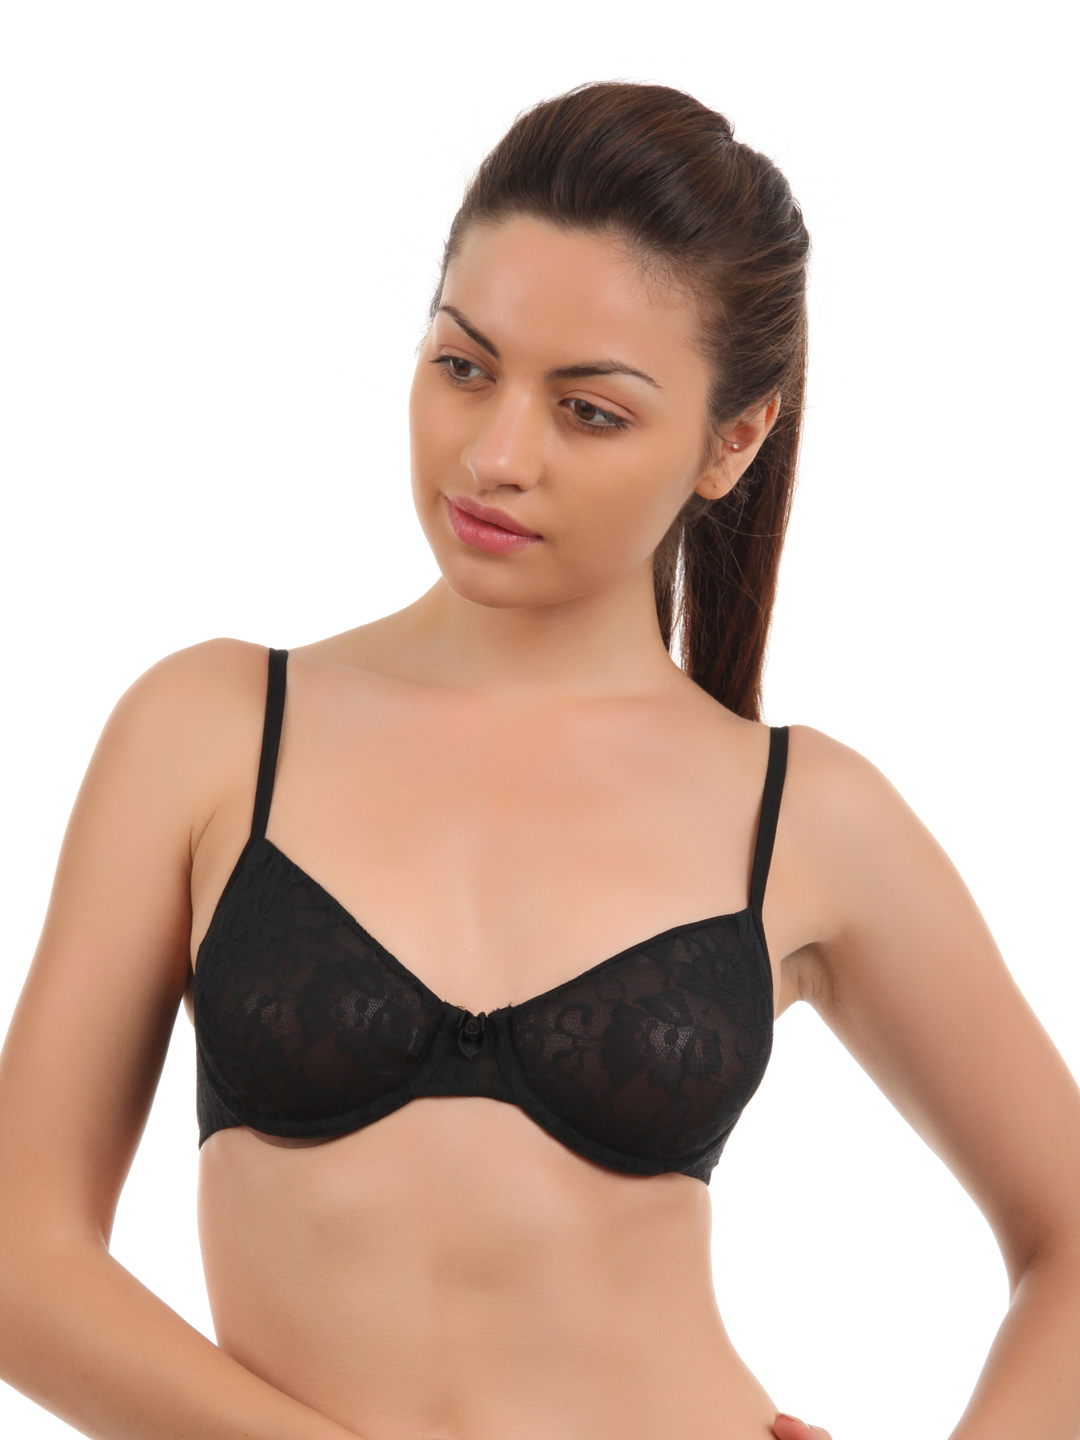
Peri Peri Women Black Bra
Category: Apparel / Innerwear / Bra
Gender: Women
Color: Black
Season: Summer 2017
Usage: Casual